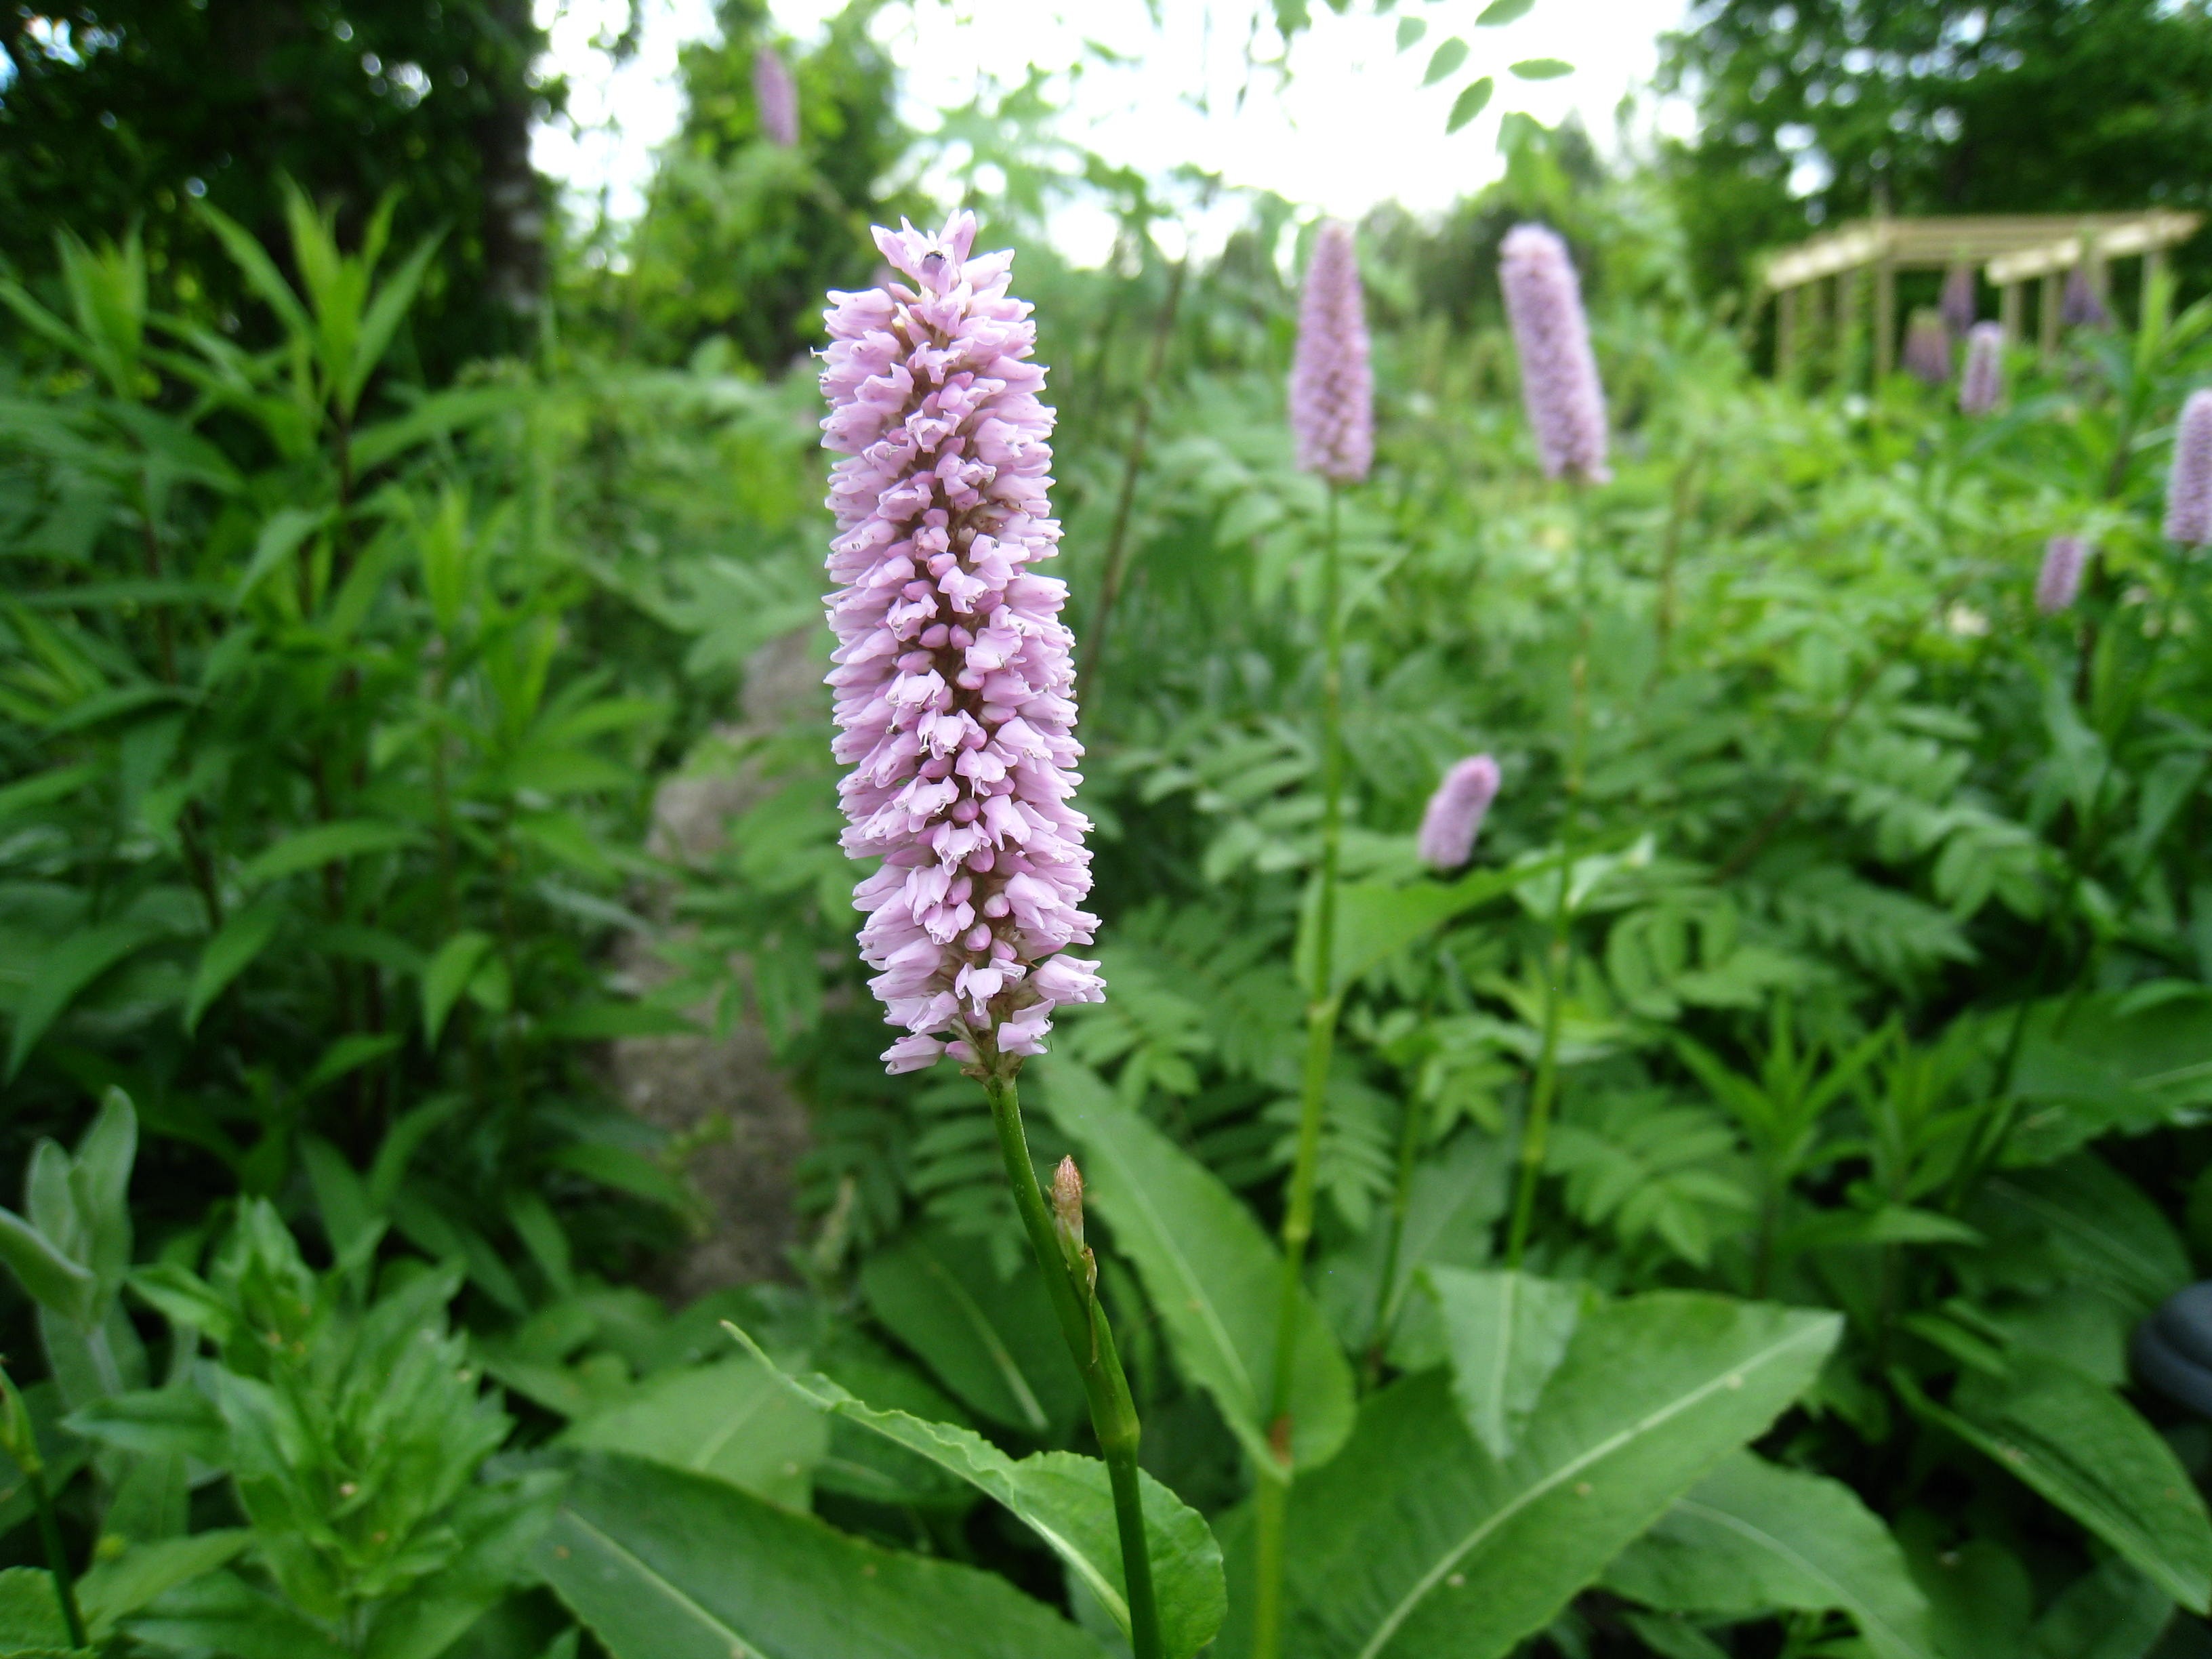
tree, plant, flower, summer, green, herb, botany, garden, flora, digitalis, lupin, flowering plant, land plant, great ormrot